House at 58 Eighteenth Avenue

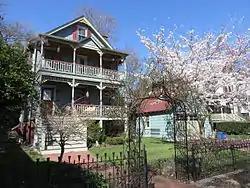

House at 58 Eighteenth Avenue is a historic home located at Sea Cliff in Nassau County, New York. It was built in 1893 and is a two-story, three bay clapboard sided residence with a cross gable roof in the Late Victorian style. It features a first floor porch with spindle balustrade and fishscale shingling. Also on the property is a contributing cast iron fence.